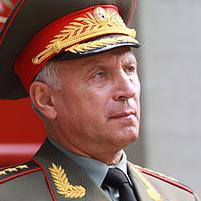
Age: 59